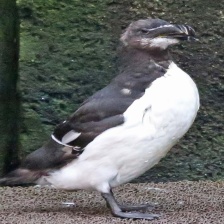
Species: RAZORBILL
Scientific name: ALCA TORDA